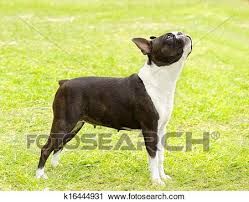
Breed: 230-n000084-Boston_bull